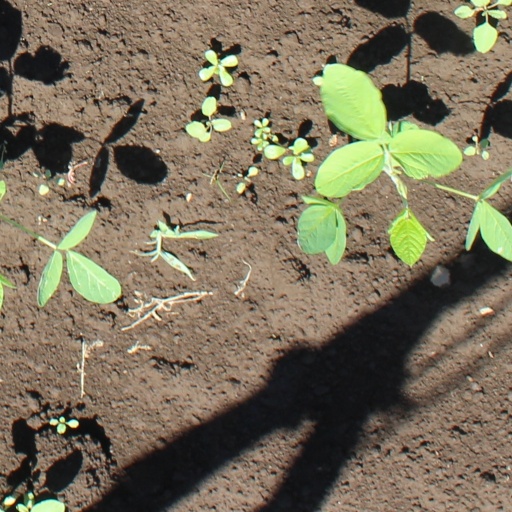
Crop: soybean